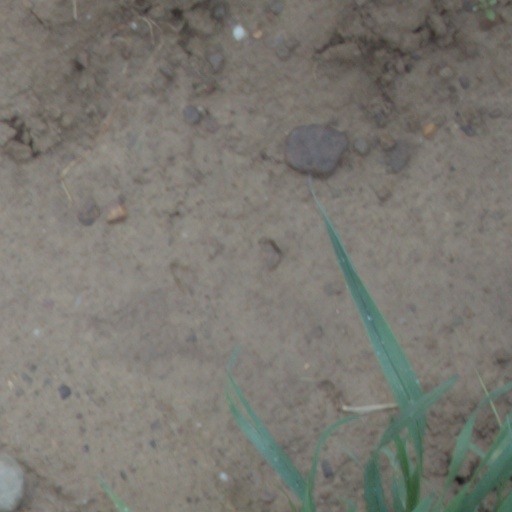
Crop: wheat